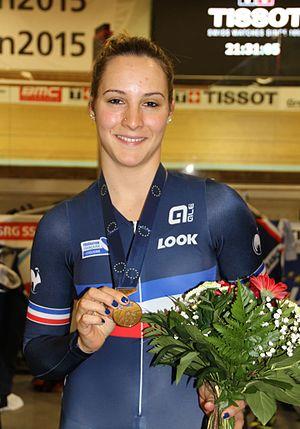
Roxane Fournier, née le 7 novembre 1991 à Soisy-sous-Montmorency, est une coureuse cycliste française.